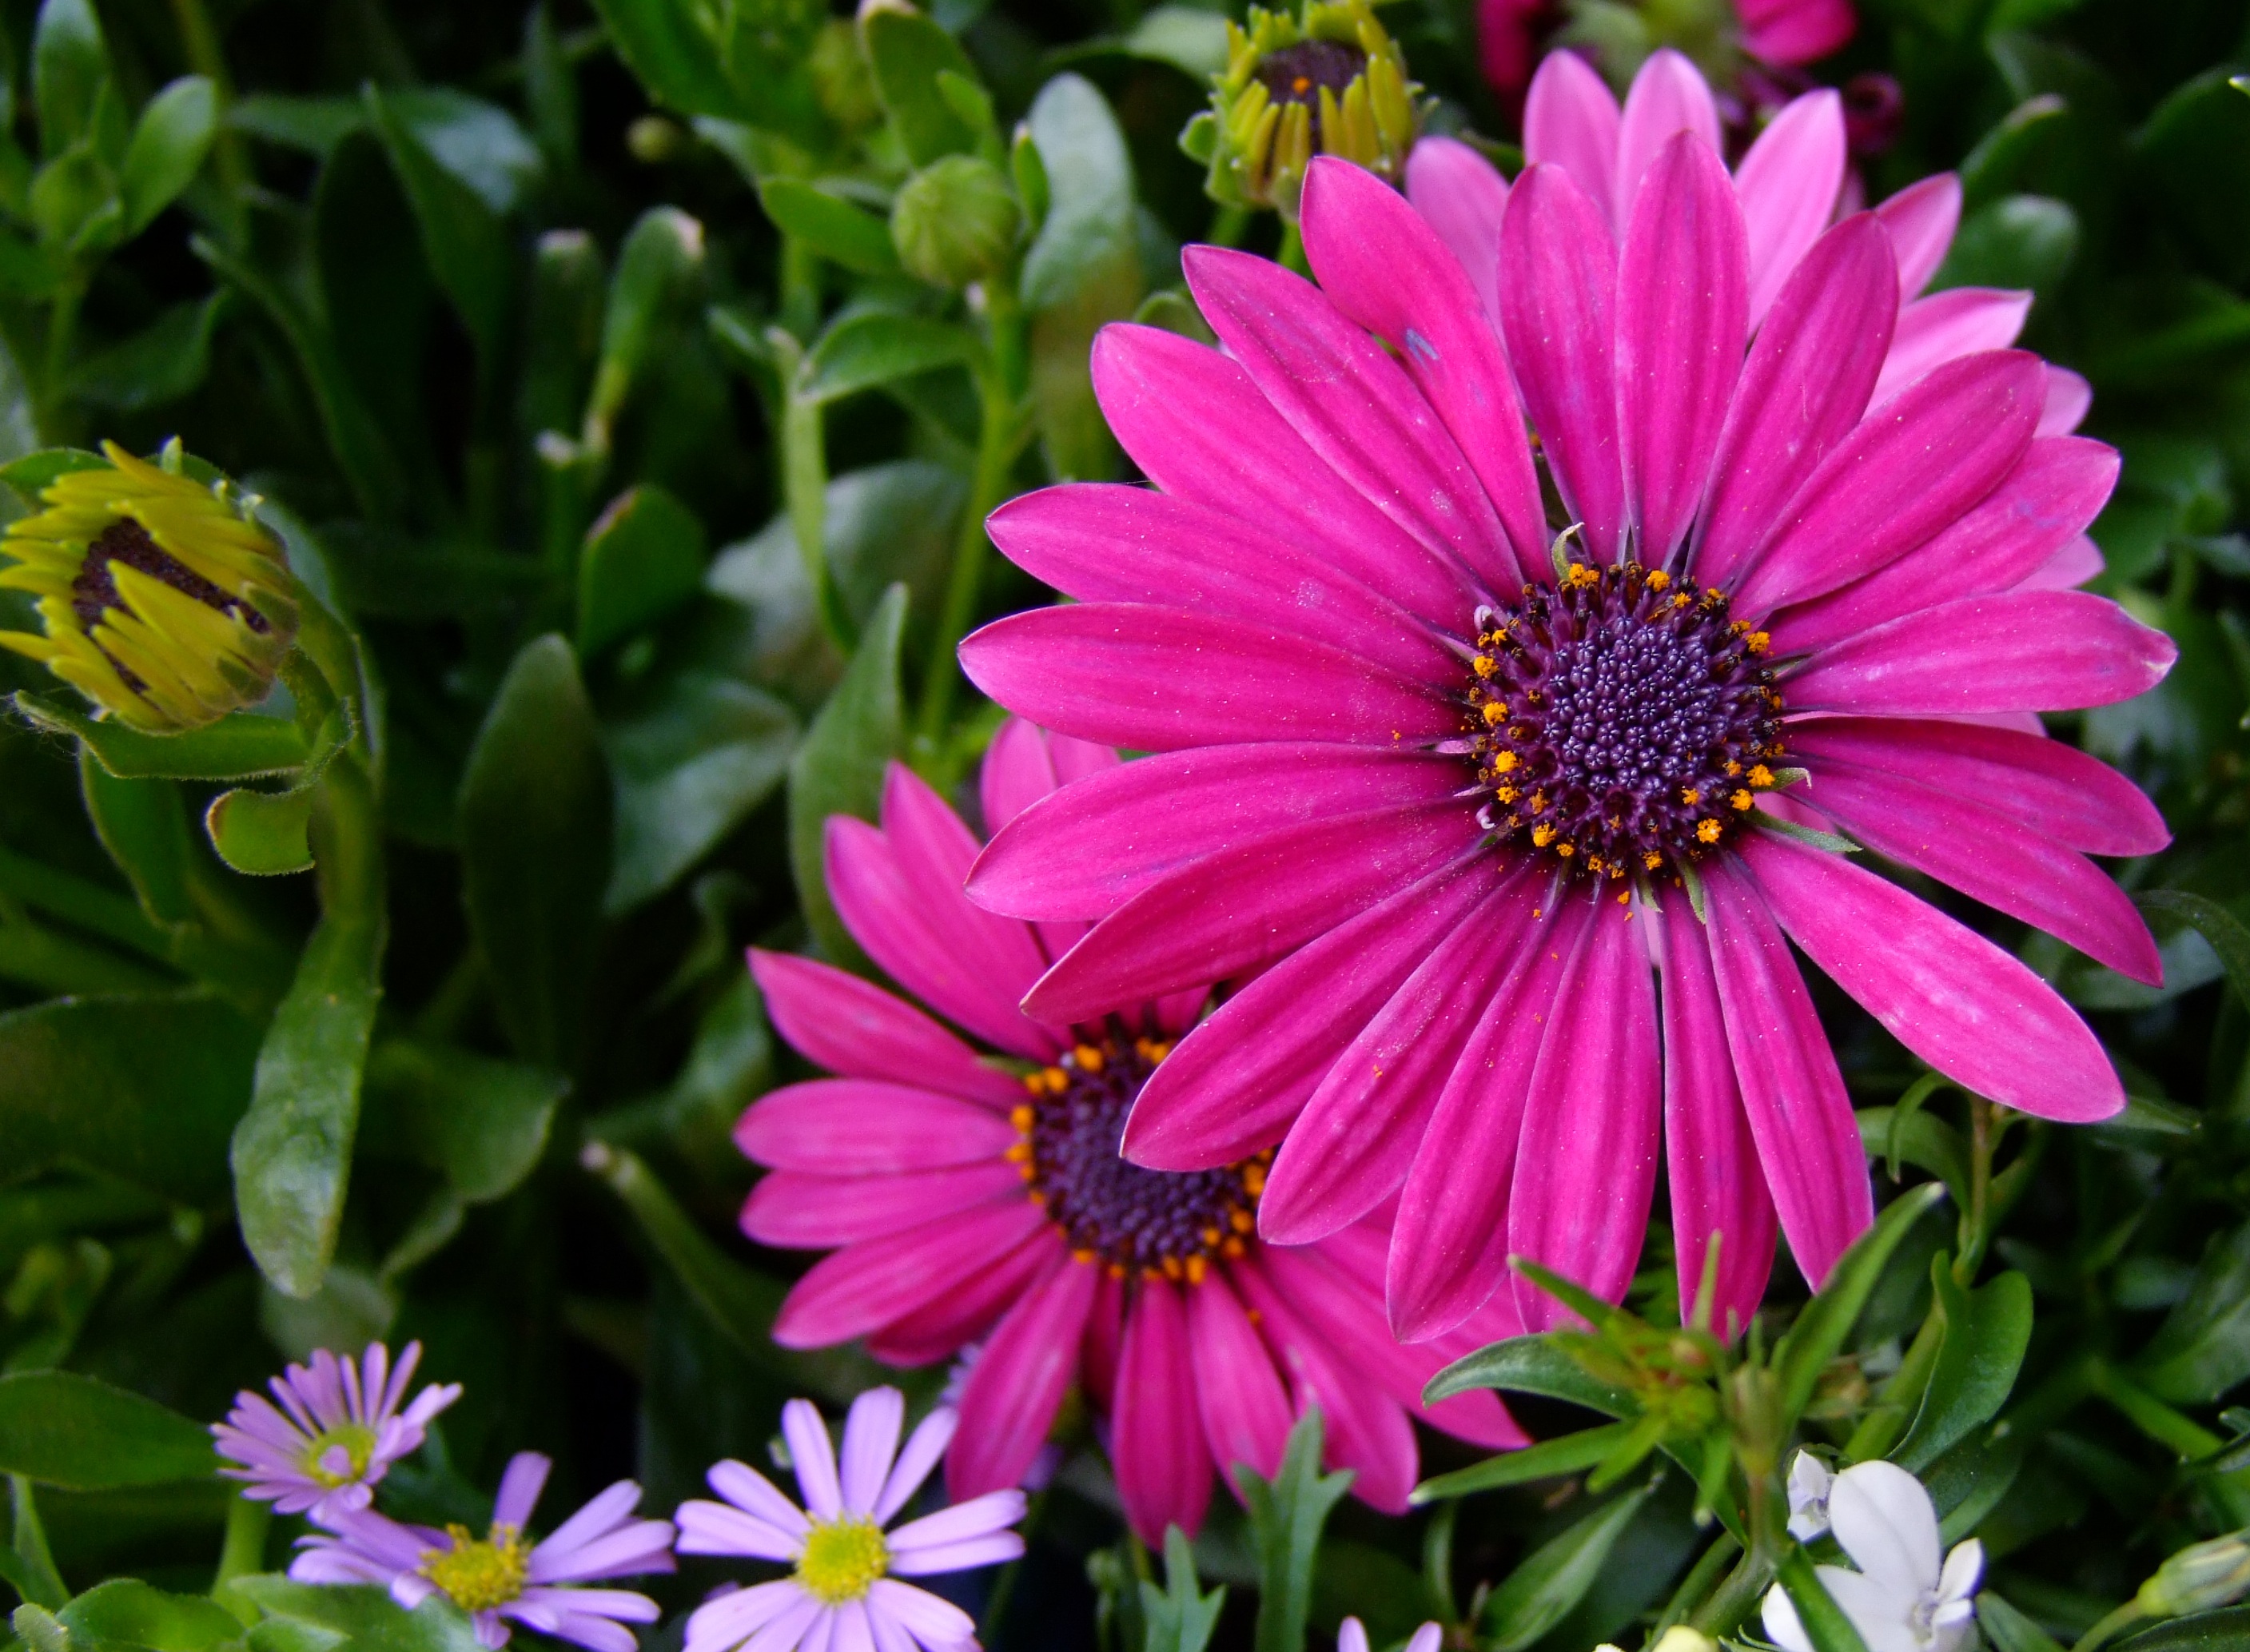
nature, blossom, plant, flower, purple, petal, bloom, summer, daisy, spring, botany, garden, pink, flora, wildflower, flowers, aster, macro photography, flowering plant, daisy family, cape basket, spanish marguerite, annual plant, land plant, marguerite daisy